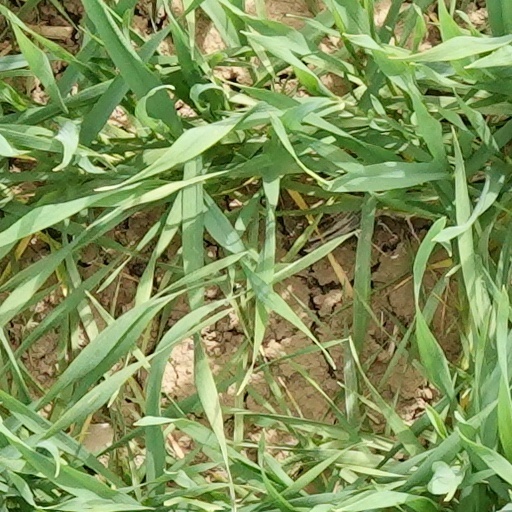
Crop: wheat